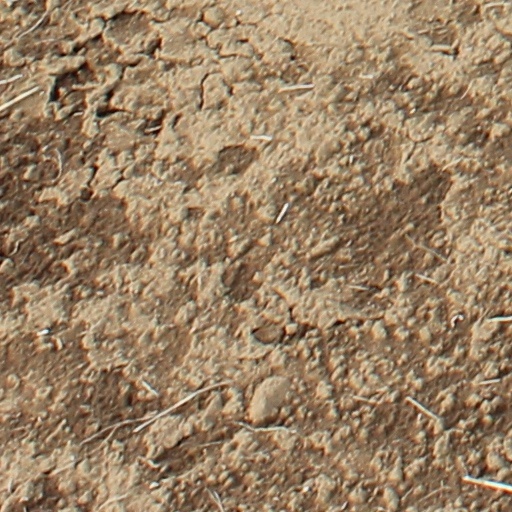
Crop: wheat